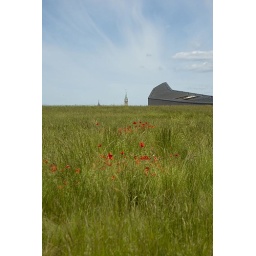
Poppies growing on the green roof of the Canadian War Museum with the Peace Tower in the distance.